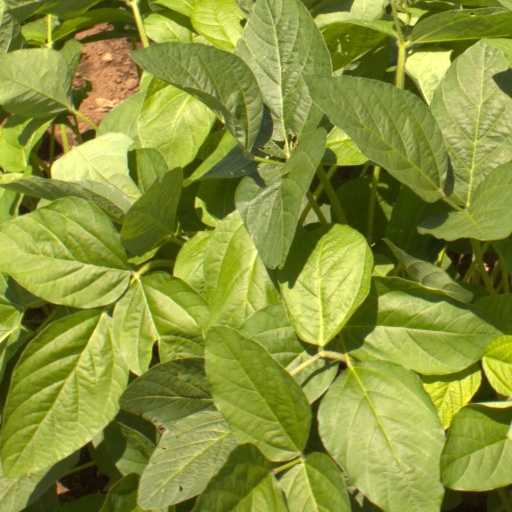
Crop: soybean